The Robinson family (Sesame Street)

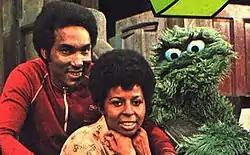
Miller as Gordon, with Long as Susan and Caroll Spinney as Oscar the Grouch. Undated publicity photo, likely from 1972.

Hal Miller became Gordon for a brief stretch, 1972 to 1974. Unlike Matt Robinson, Miller didn't sport a moustache, and he was slightly heavier set.